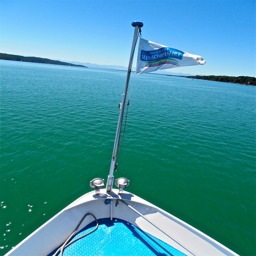
the front of our boat